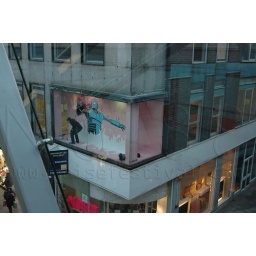
Hammo paints a massive Robot in the NOISELAB first floor window 15/12/09